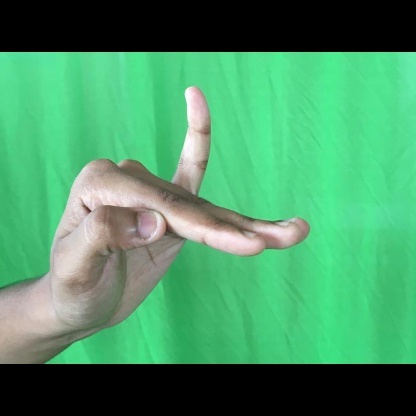
Mudra: Hamsapaksha